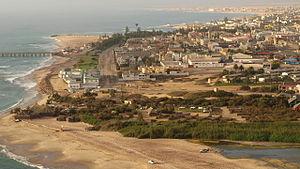
Swakopmund est une ville et une station balnéaire de la Namibie située sur la côte atlantique.